HONK!

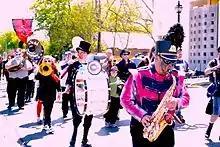
Dead Music Capital Band playing at the Honk! festival in Austin, TX. 2013

Although many of the bands that play at HONK! have the phrase "marching band" in their names, they bear only superficial resemblance to a traditional marching band. Traditional marching band characteristics derive from their military history: they tend to feature regimented, synchronized movement and matching uniforms, and play music that has been composed and arranged in advance, with the goal of presenting the band as a cohesive unit without any differentiation between individual members. Band members are typically drawn from and affiliated with some larger organization, such as a school.